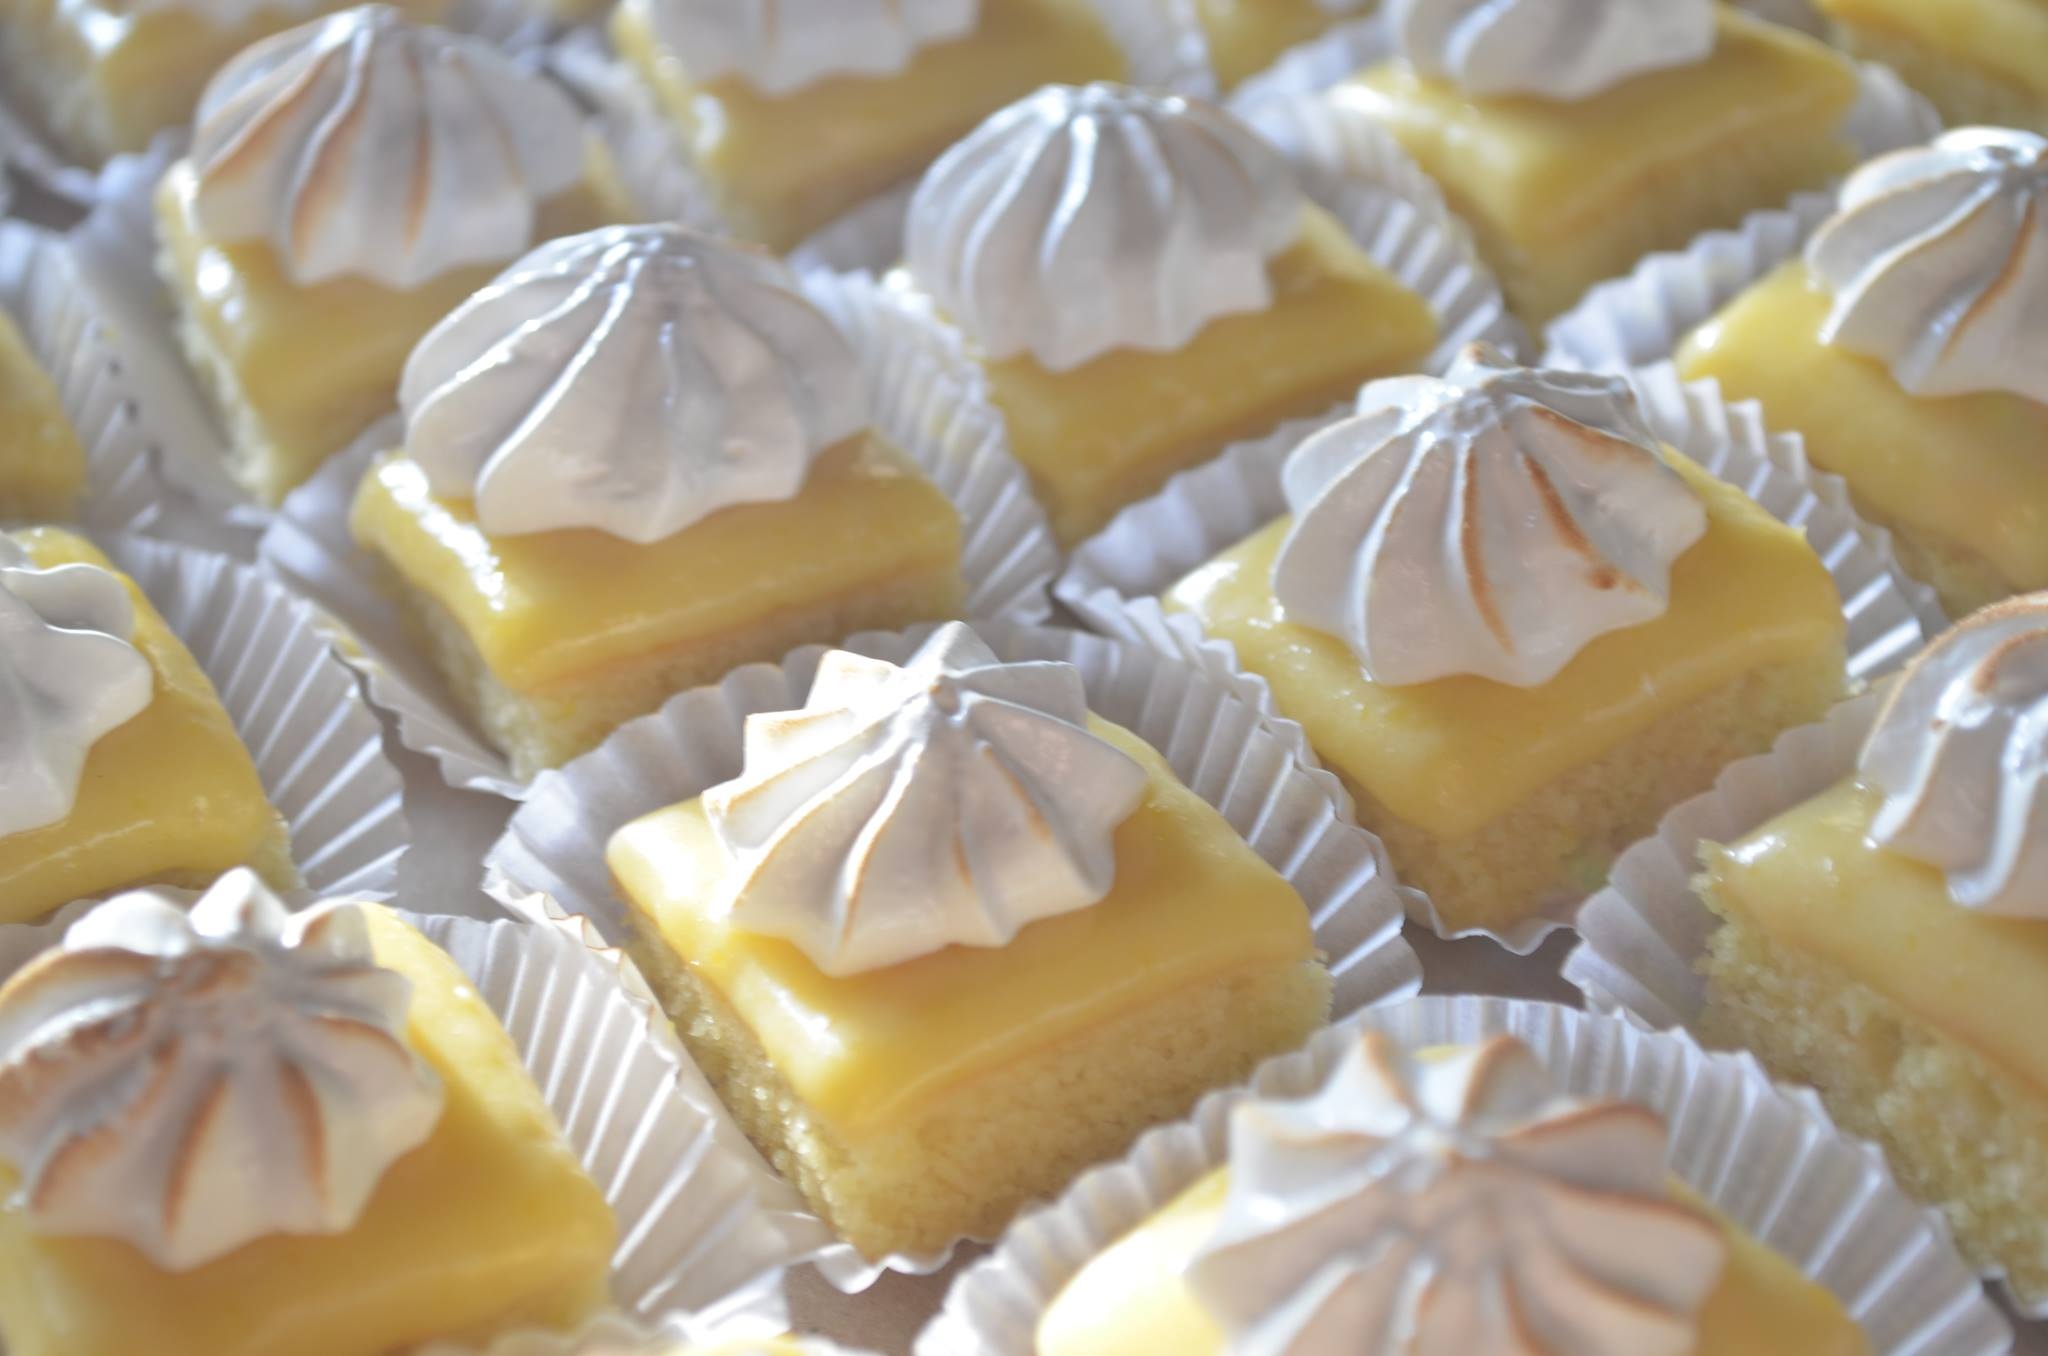
dish, food, produce, baking, dessert, cuisine, cake, bakery, lemon, sweets, icing, baked goods, buttercream, petit four